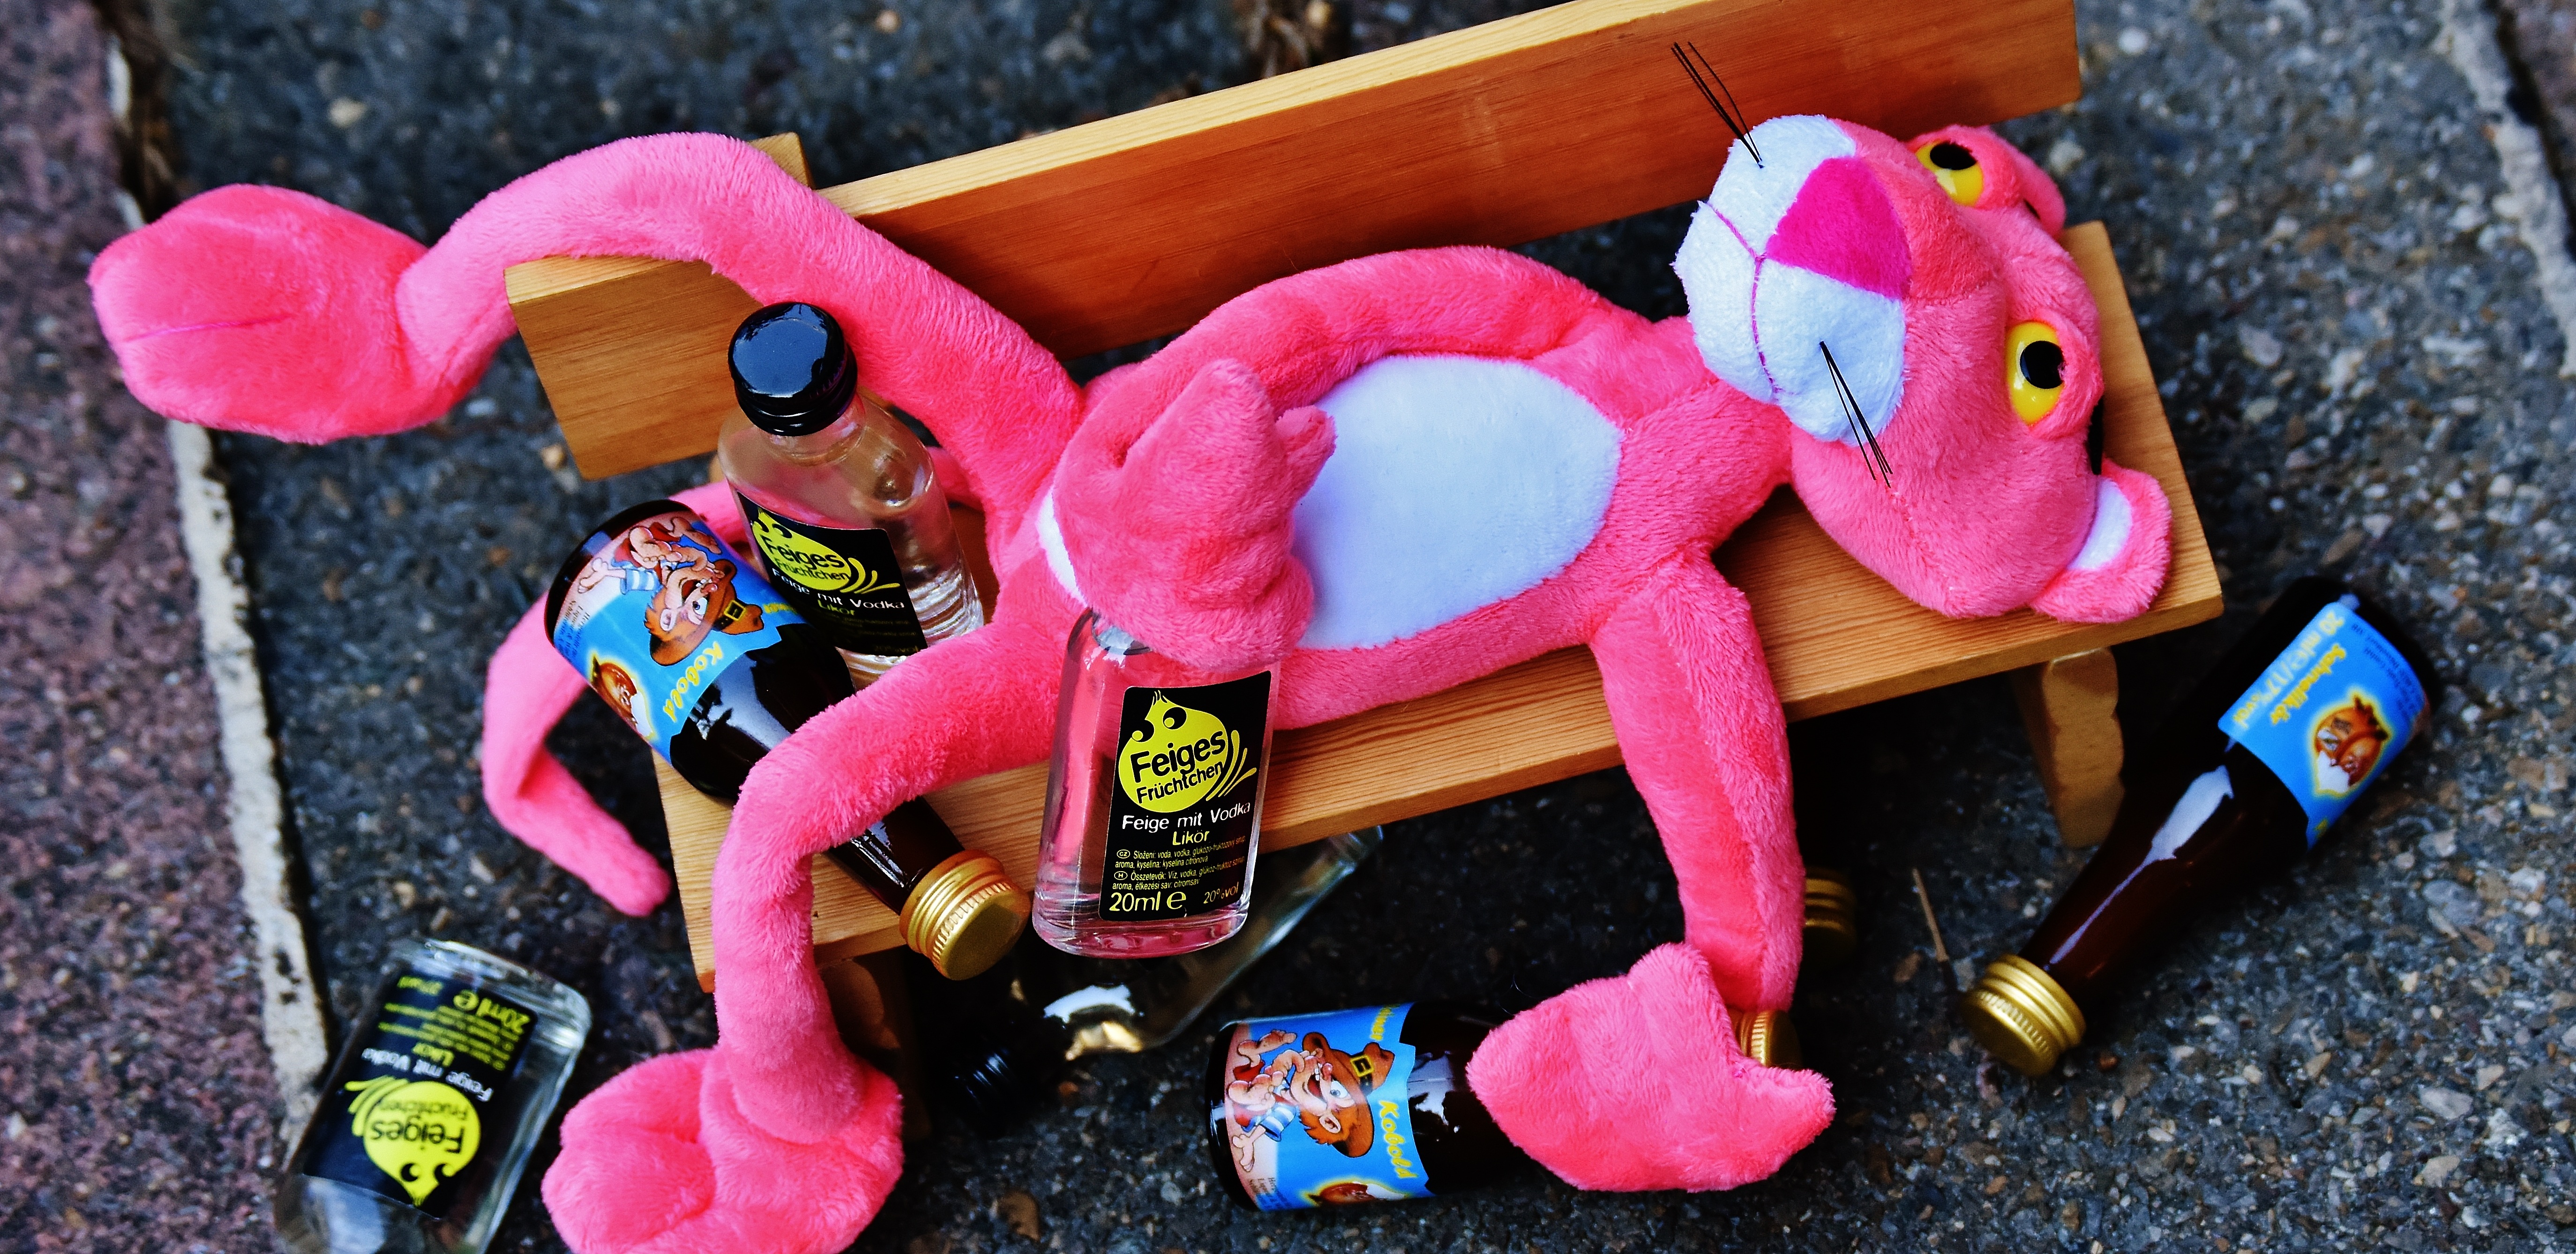
play, animal, cute, color, child, drink, rest, pink, toy, alcohol, fig, sit, bank, bottles, drunk, funny, plush, stuffed animal, the pink panther